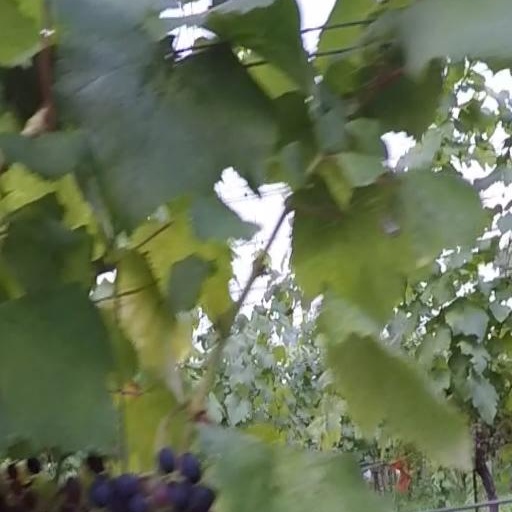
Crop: grape